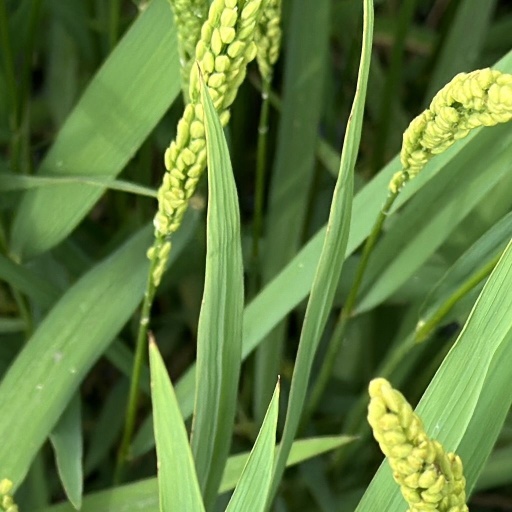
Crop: rice